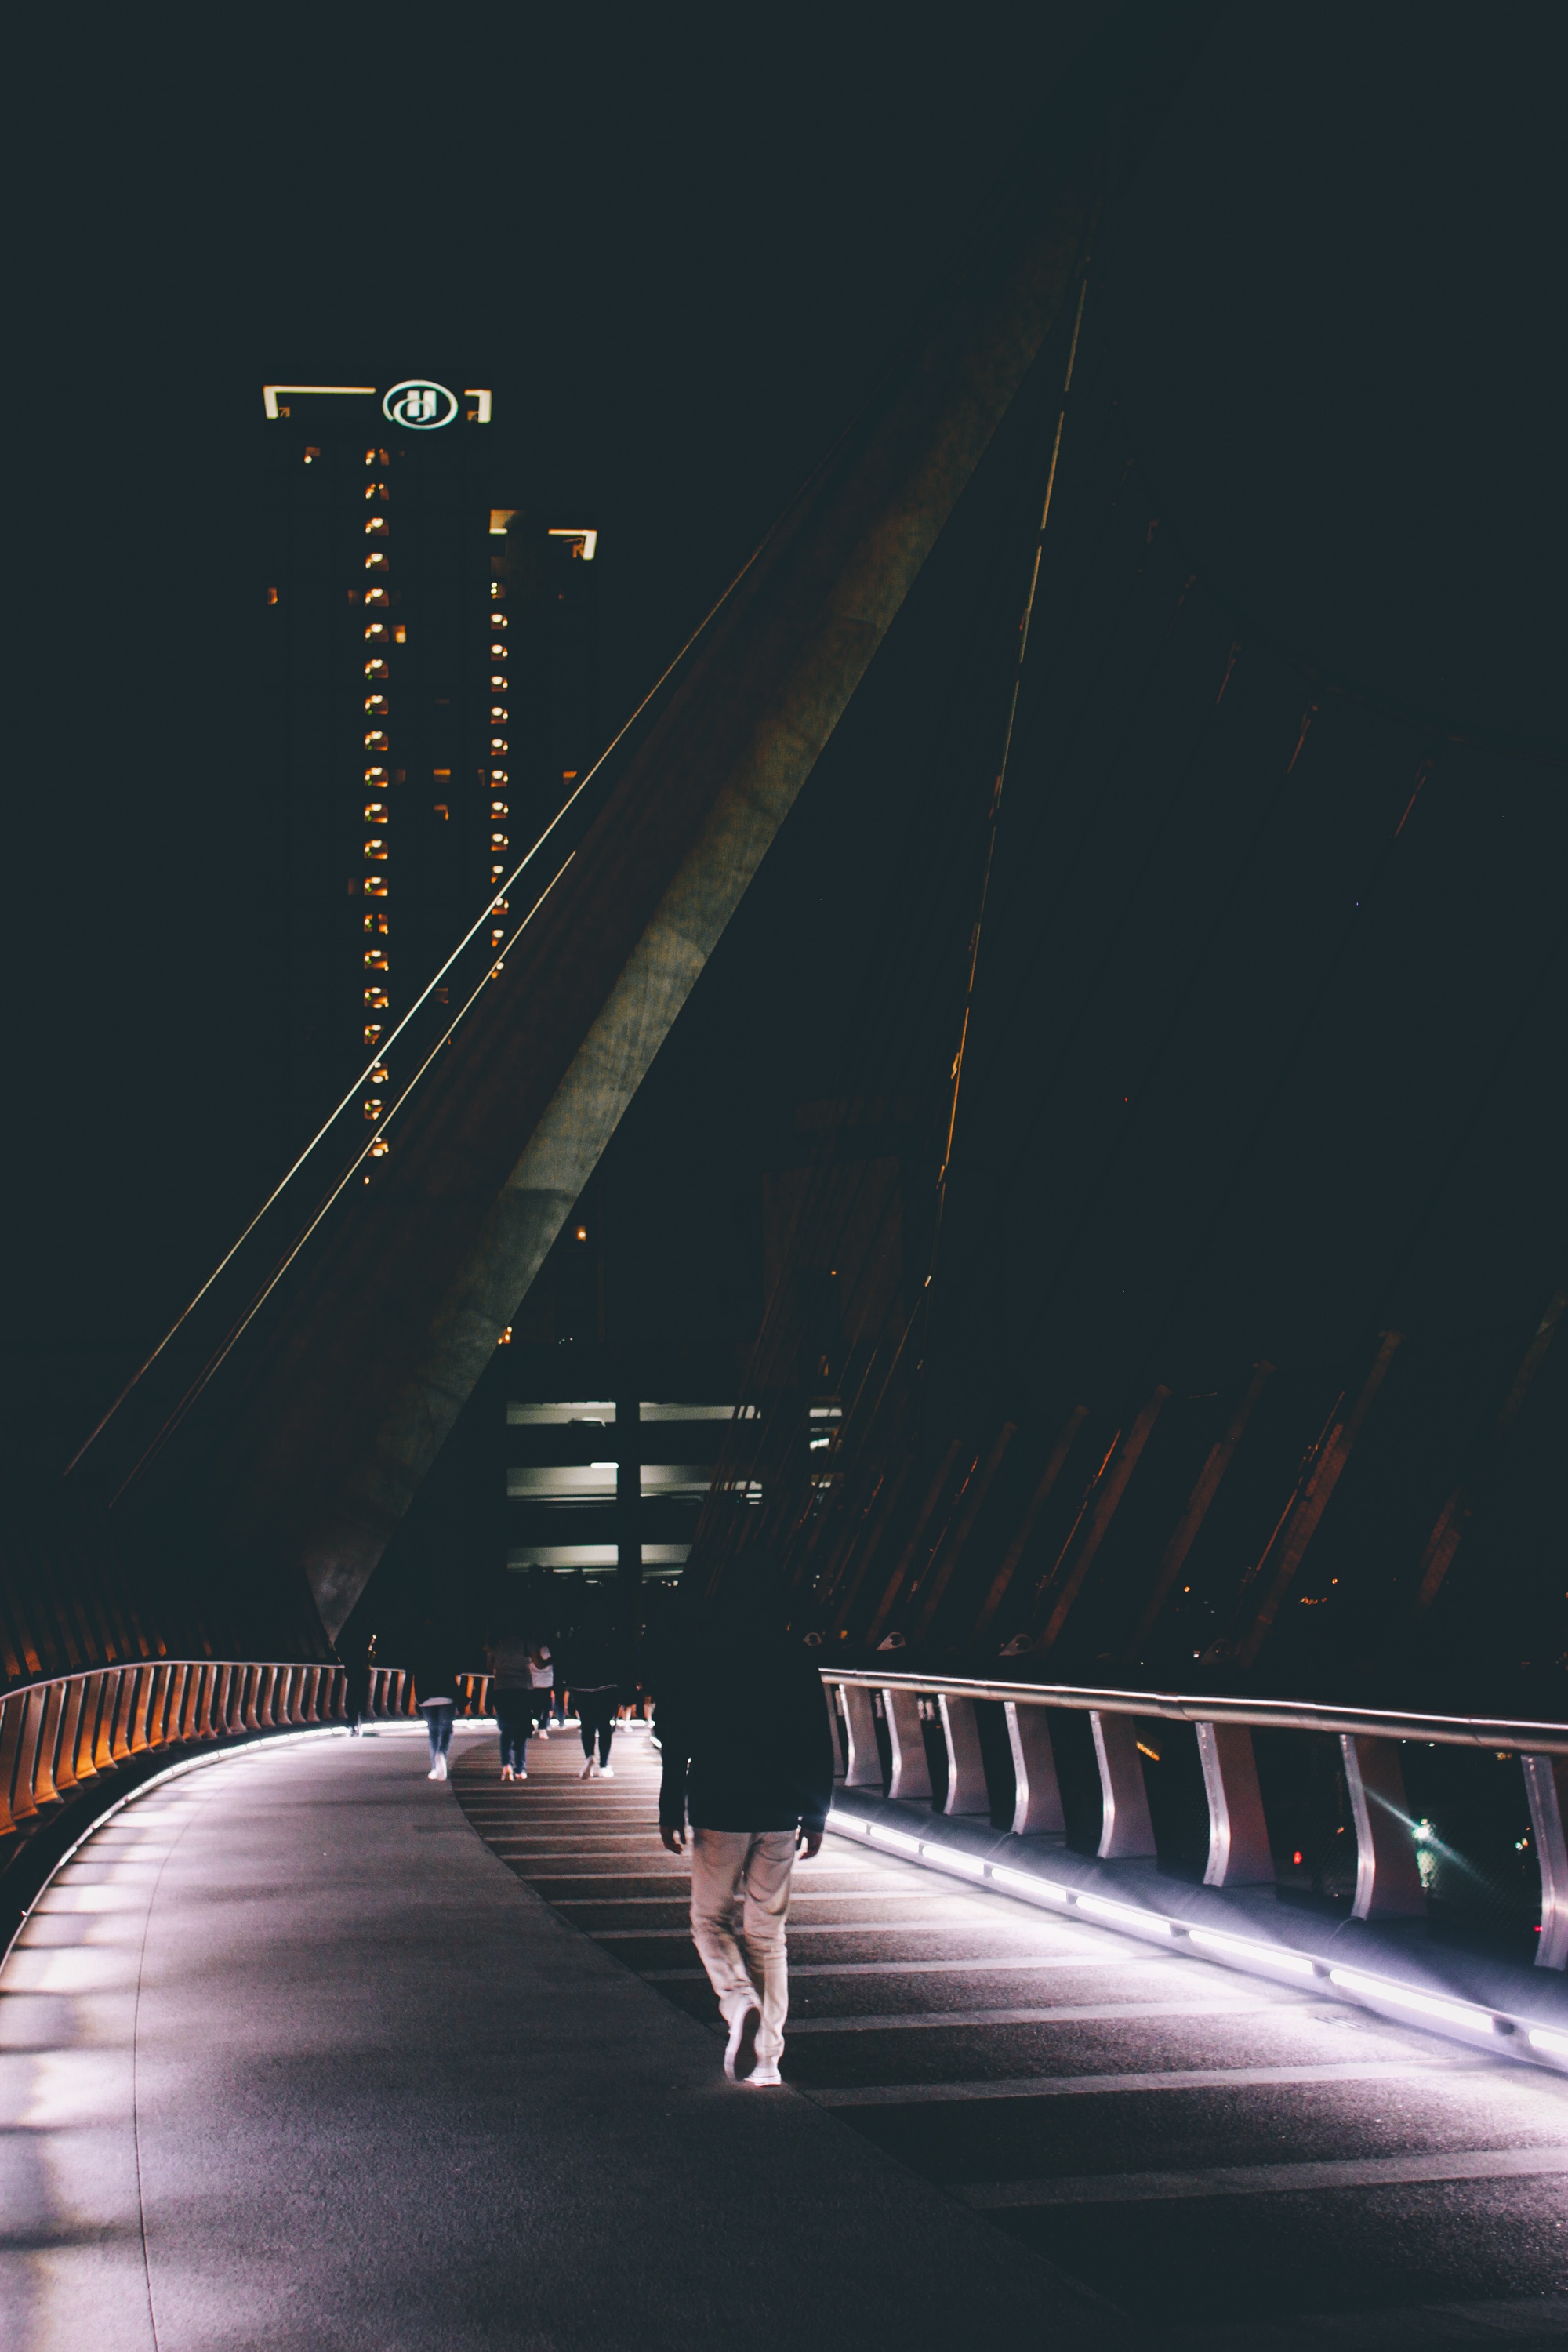
light, bridge, night, evening, line, reflection, darkness, street light, lighting, shape, atmosphere of earth